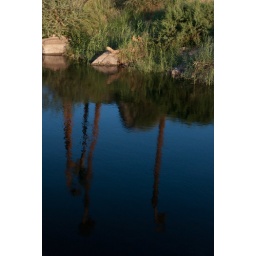
Palm trees in water